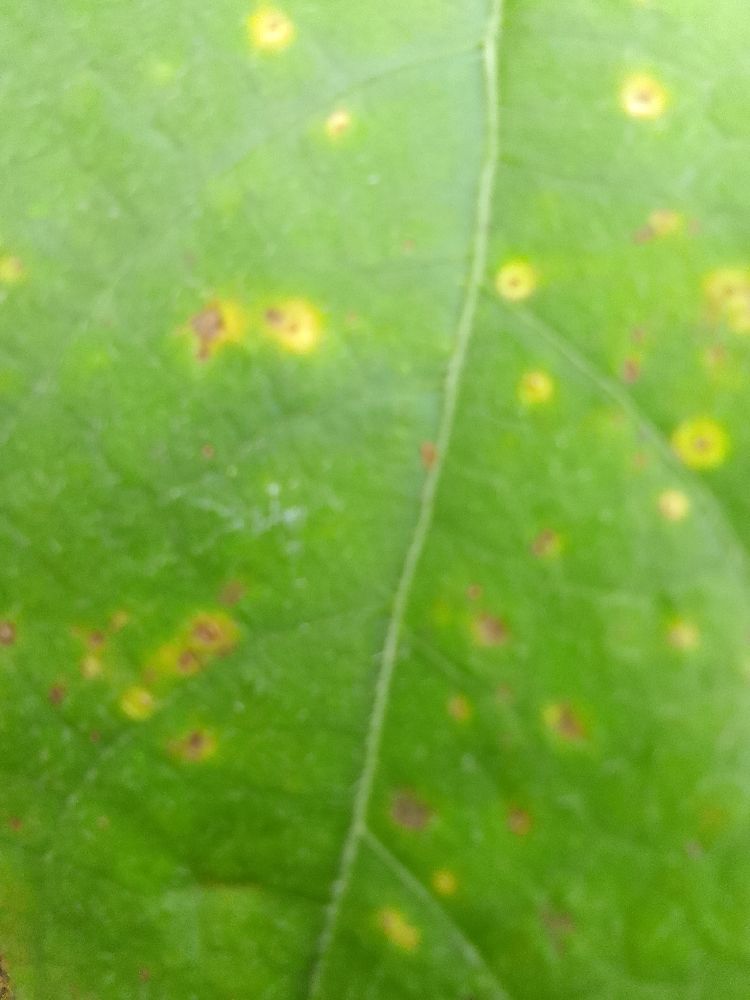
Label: rust